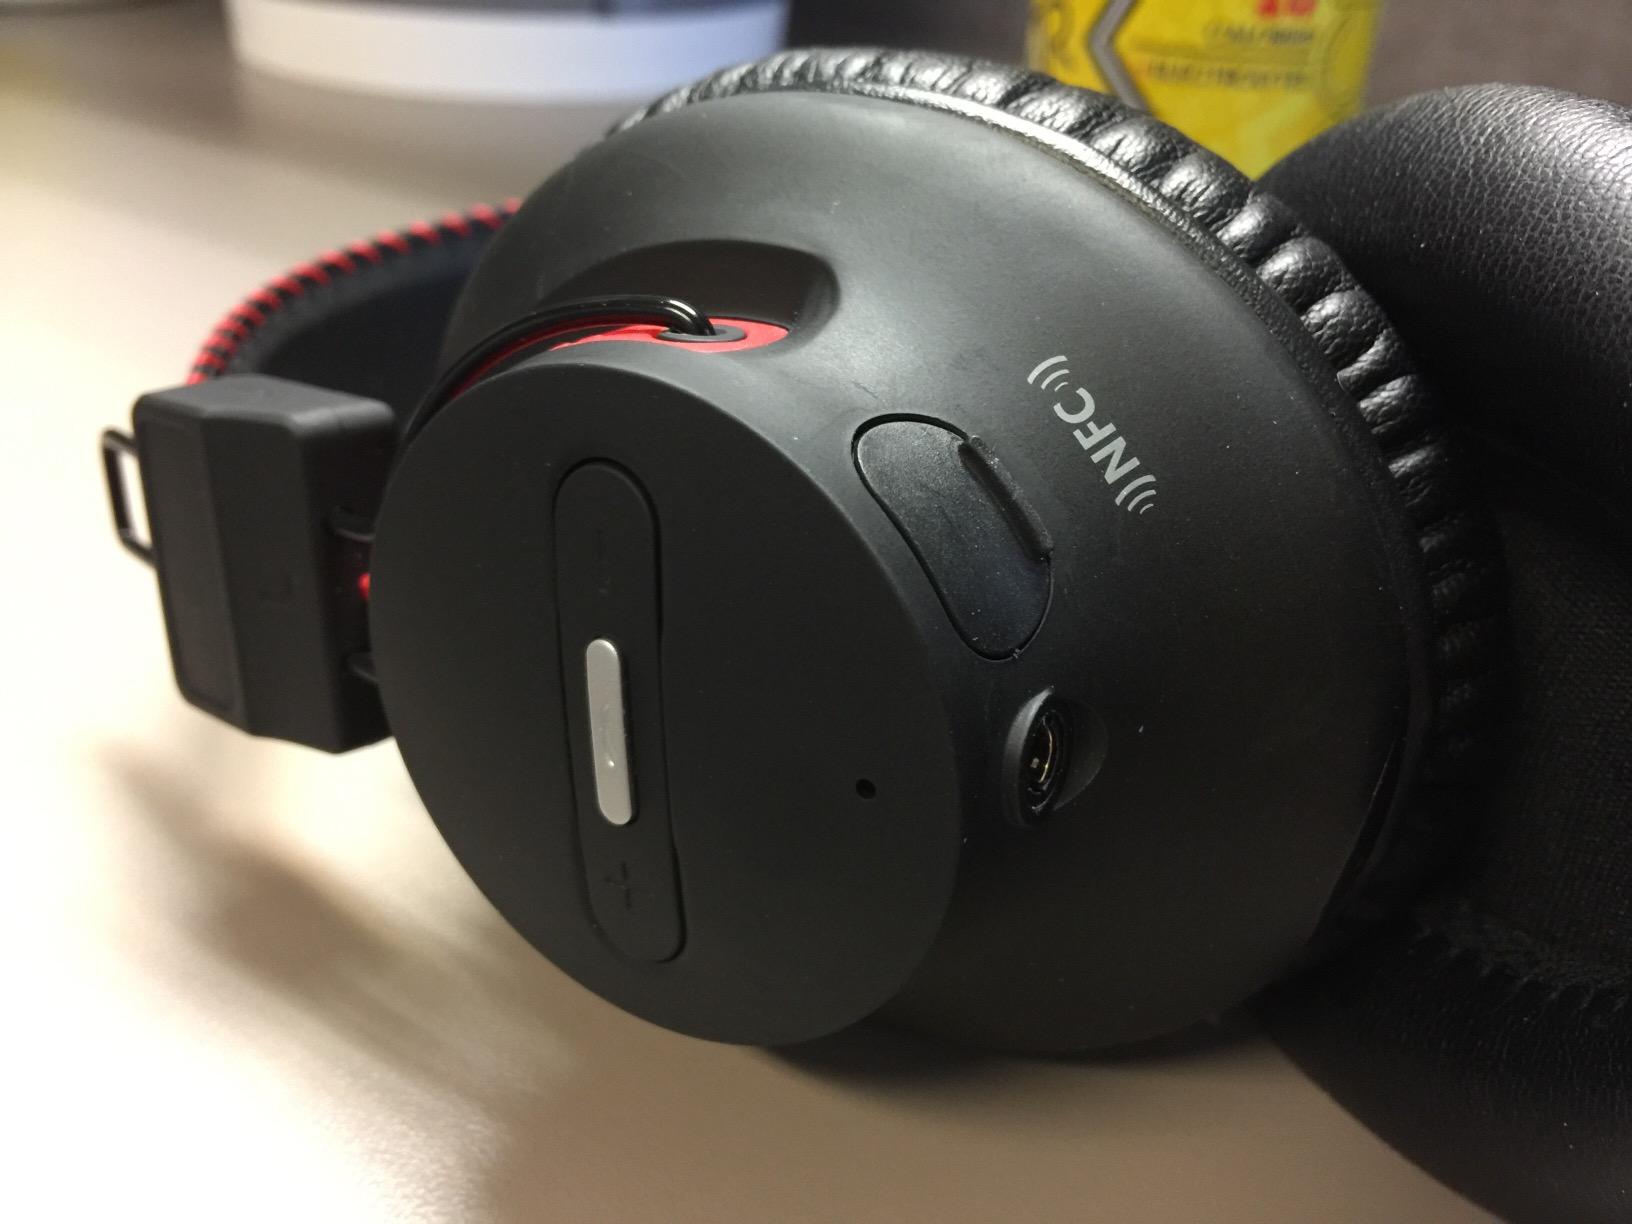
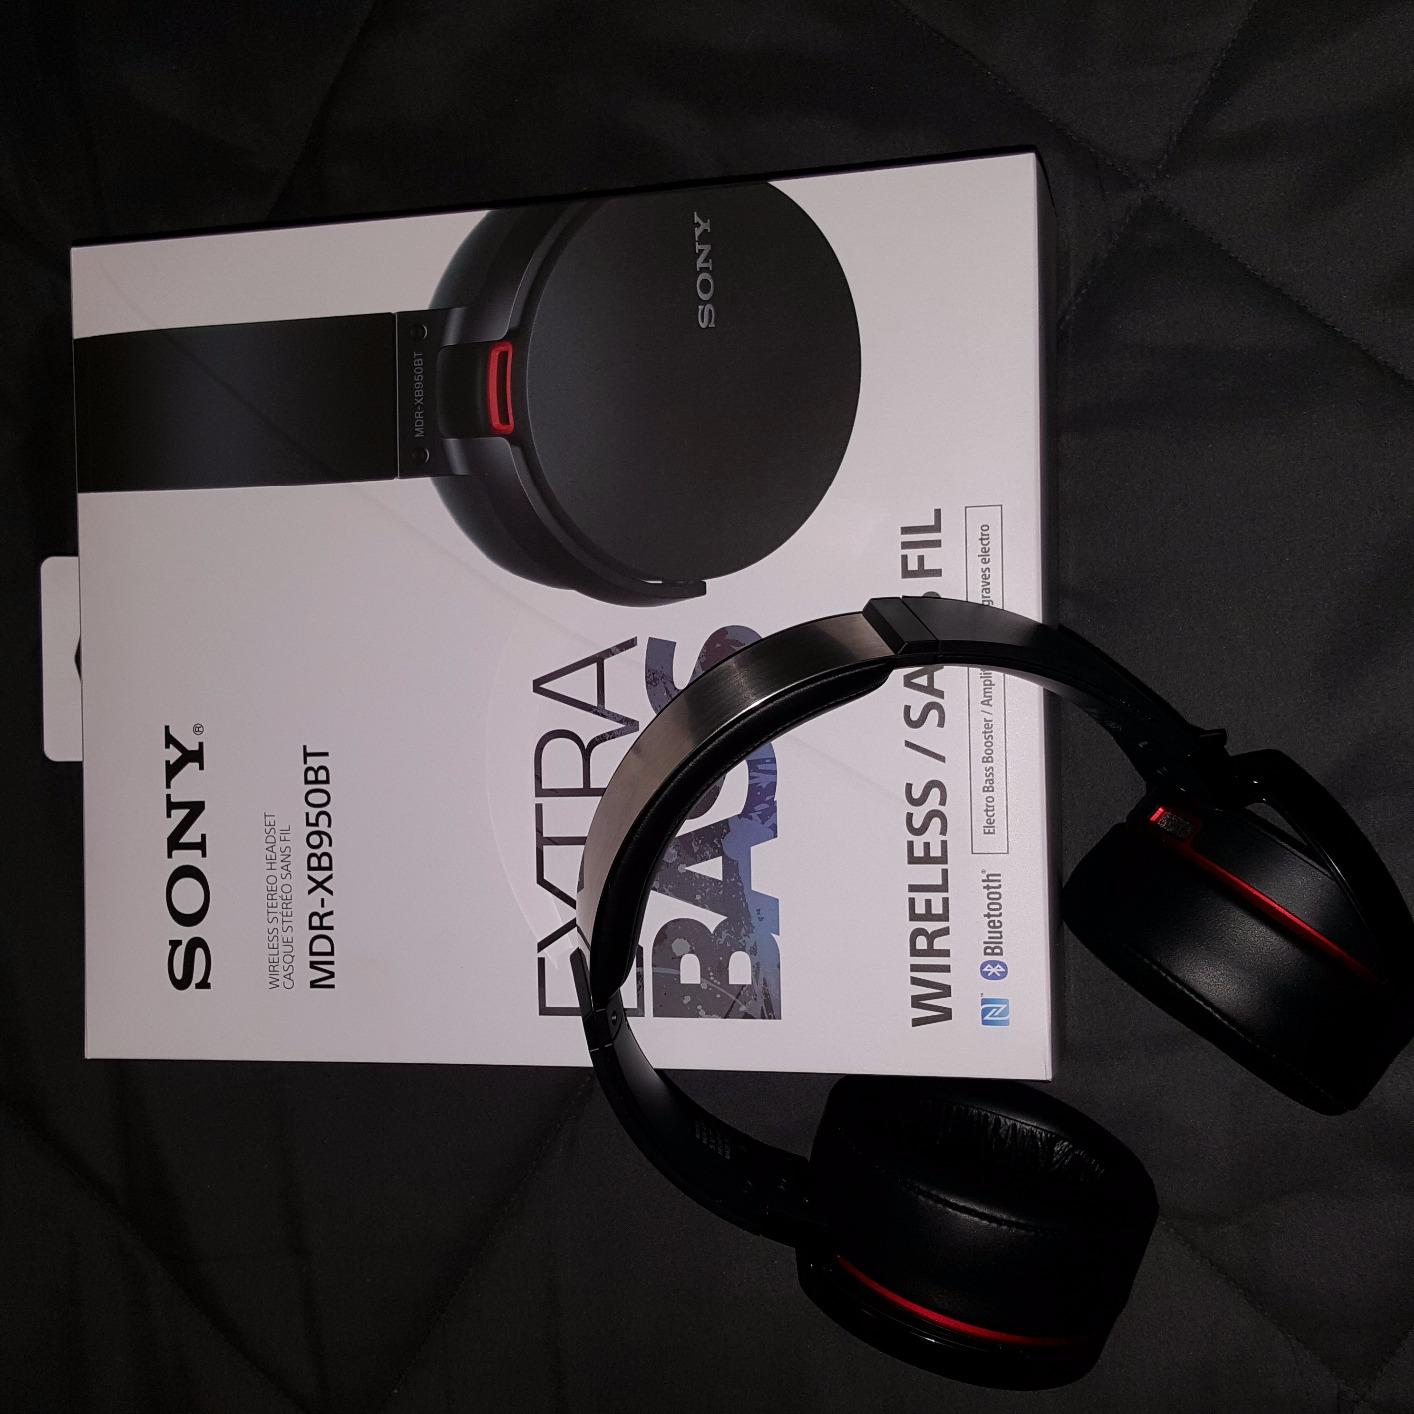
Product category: headphones
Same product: no